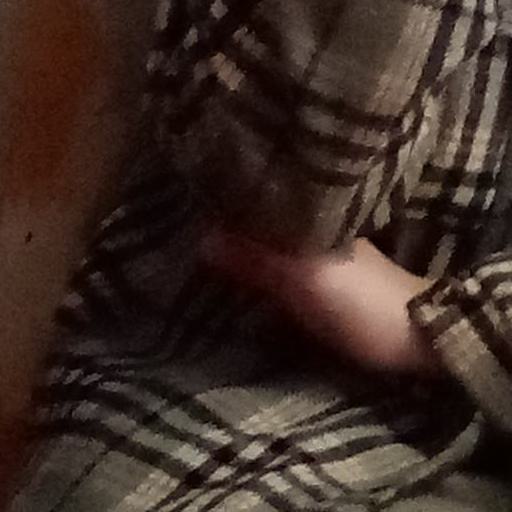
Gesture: no_gesture